Alexander Valley AVA

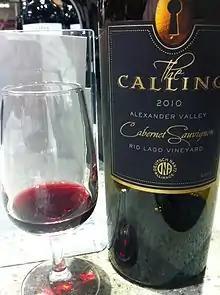
Cabernet Sauvignon from the Alexander Valley

A characteristic associated with Alexander Valley wines is a rich, fleshy mouthfeel and a degree of voluptuousness due to the area's generally warm climate and ability to sufficiently ripen the grapes. While the wine exhibit a degree of drinkability and accessibility in their youth, they may not have the same aging potential as wines from Napa Valley or even other areas of Sonoma County. The Alexander Valley is capable of growing a wide range of grape varieties but in recent years, the area has been noted for the quality of its Cabernet Sauvignon and Merlot. The alluvial soils of the region tend to impart a rich, chocolate note to the Cabernet. Other Alexander Valley varietals that have been gaining recognition include Chardonnay, Nebbiolo and Sangiovese. The Chardonnay from this region is characterized by its rich, tropical fruits. Some experts, such as Jancis Robinson, have speculated that Zinfandel and Sauvignon blanc may eventually prove themselves to be best suited to the climate and soils of the Alexander Valley.